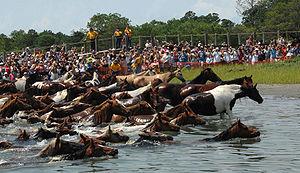
Le Chincoteague, ou Assateague, est une race de poney originaire des États-Unis, qui vit à l'état semi-sauvage sur l'île d'Assateague et celle de Chincoteague. De petite taille et souvent de robe pie, il a été nettement popularisé à travers le roman Misty of Chincoteague de Marguerite Henry, en 1947.